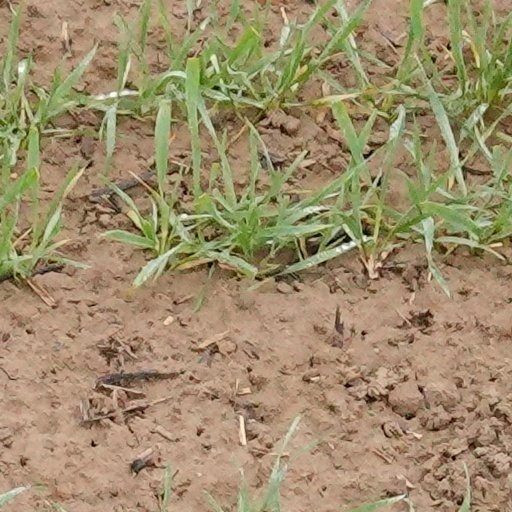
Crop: wheat